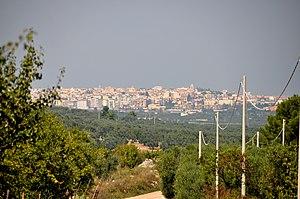
Vue de Ruvo di Puglia depuis la campagne direction sud
Ruvo di Puglia est une ville italienne de la ville métropolitaine de Bari dans la région des Pouilles. Elle fait partie du Parc National des Hautes Murges. On y trouve notamment une Cocathédrale et le Musée archéologique national Jatta.